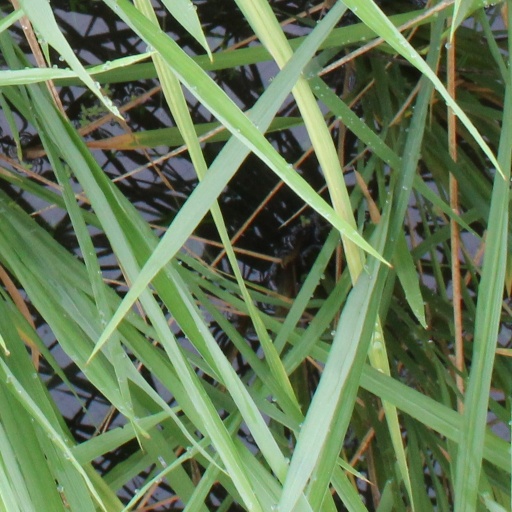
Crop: rice